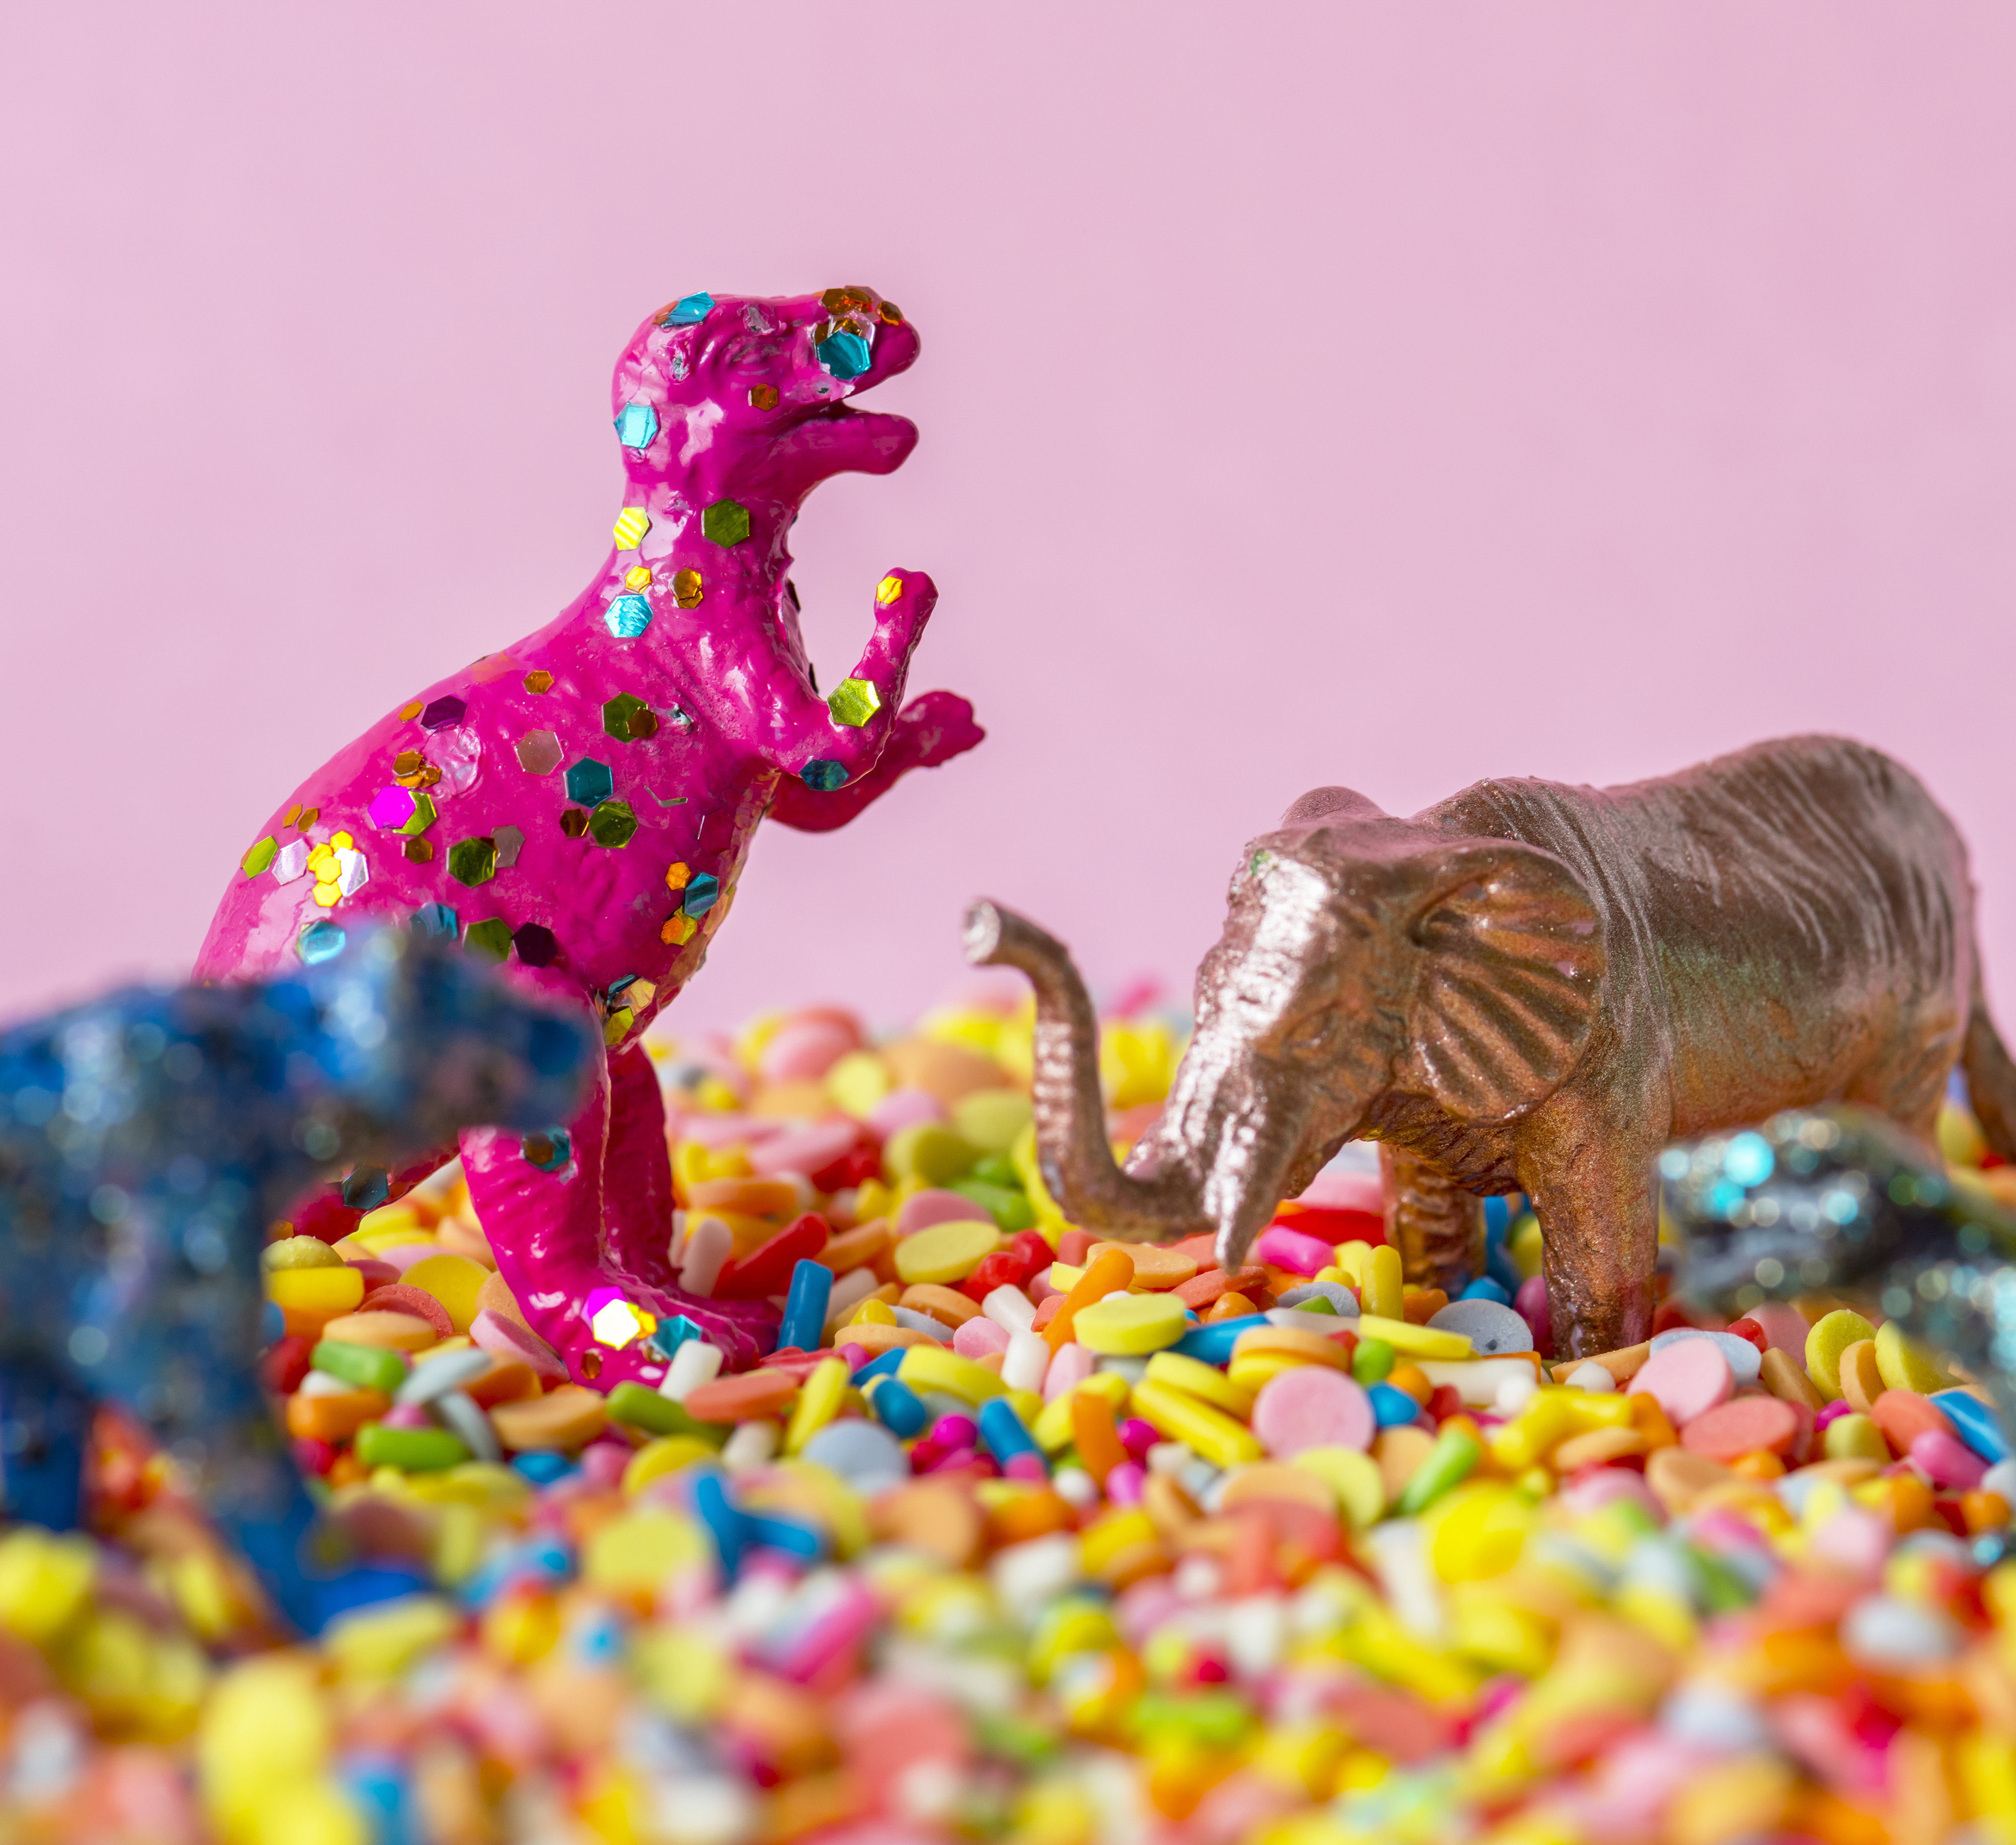
animal, background, birthday, black and white, bonbon, candy, childhood, closeup, colorful, confection, confectionery, creature, dessert, different, dinosaur, effect, elephant, figure, figurine, food, fun, funky, hunter, imagination, lion, mix, model, negative effect, pink, predator, sprinkle, sprinkles, sugar, sweet, sweets, texture, toy, vibrant